Kurdistan Free Life Party

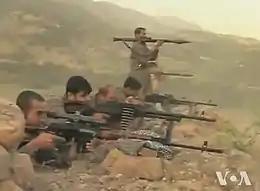
A group of PJAK fighters in 2012

On 30 September 2011, Deputy Commander of the Ground Forces of Iran's IRGC, Brigadier General Abdullah Araqi announced that after the Iranian military captured the Jasosan heights, the PJAK conceded defeat and agreed to retreat one kilometer away from the Iranian border and to refrain from military activities on Iran's soil and recruitment of Iranian nationals. According to Iranian media, 180 PJAK militias were killed and 300 wounded during the last operations seizing PJAK's headquarters in Jasosan heights in the Northwestern border regions of Iran.